Ganja Oblast

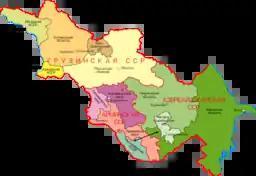
Map of the administrative structure of Transcaucasia in 1952-1953

Ganja Oblast was an administrative-territorial unit of the Azerbaijan SSR that existed in 1952 and 1953. The administrative center was the city of Kirovabad. Ganja Oblast is now a region in Azerbaijan, which includes the Agdash, Agstafa, Barda, Dashkasan, Gadabay, Goranboy, Khanlar, Qazakh, Samukh, Shamkir, and Yevlakh rayons.